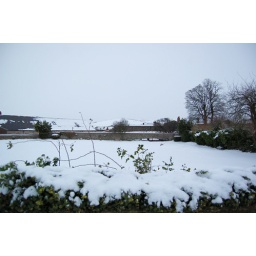
View over the castle bowling green